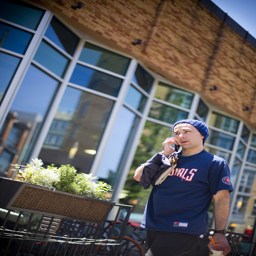
A man walking down a street while talking on a cell phone.
A man talking on a cell phone outside a large building.
A man in a Cardinals t-shirt talking on a cell phone
A person is outside by a building on his cell phone.
The young man is making a phone call as he stands in front of a glass-walled building